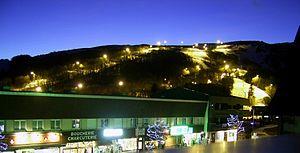
Station de ski de Super-Besse avec ses pistes de ski nocturne
Super-Besse est une station de sports d'hiver du Massif central. Elle est située dans le domaine skiable du Grand Sancy.